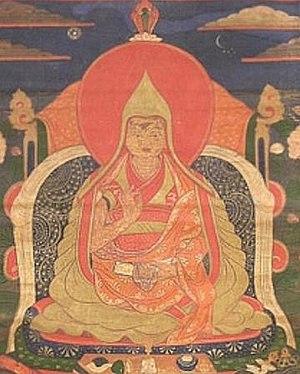
Gedun Drub tibétain : དྒེ་འདུན་འགྲུབ་, Wylie : dge'dun grub-pa aussi appelé Gendun Drub ou Gedun Drup de son nom de naissance Pema Dorjé est considéré rétrospectivement comme la première incarnation du Dalaï-lama du Tibet. Gedun Drub fut l'étudiant de Tsongkhapa le fondateur de la branche gelugpa du bouddhisme tibétain.